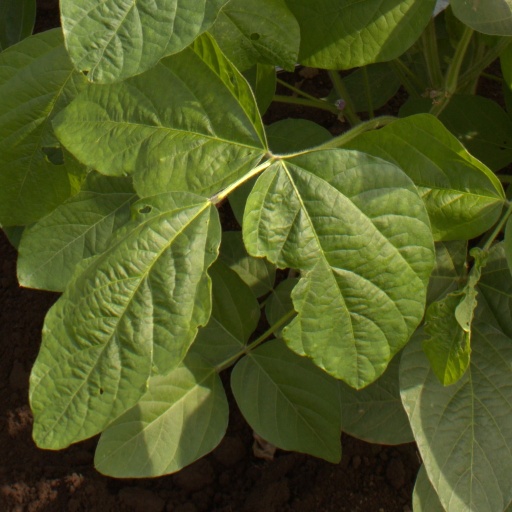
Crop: soybean